Describe the emotion expressed in this image:  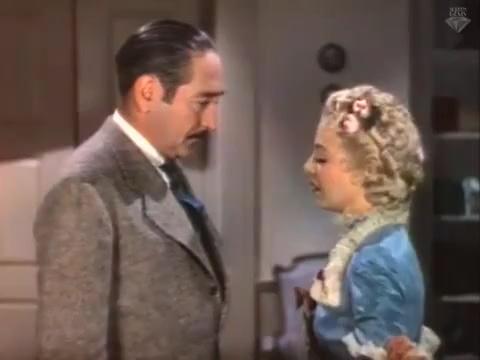
This person displays Fear, valence and arousal with high intensity.